Alejandro Rodriguez Jr.

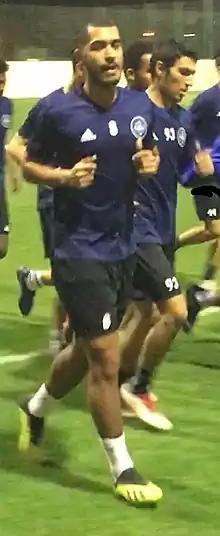
Training with Al-Sailiya SC in 2019

Alejandro Rodriguez Jr (born March 21, 1993) is an American professional soccer player who plays for Wa All Stars FC in the Ghana Premier League. He plays as an attacking midfielder, and is also a winger. He is known for his combination of vision, passing, dribbling and technical ability.